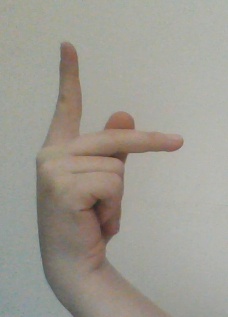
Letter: dha